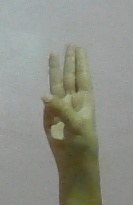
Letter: thaa